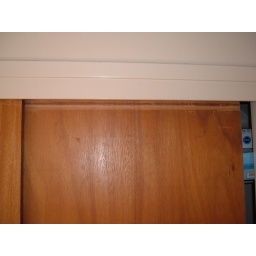
closet door in bedroom 2